Southern Shakespeare Festival

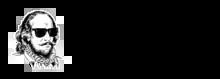
Icon for the Southern Shakespeare Company

The Southern Shakespeare Festival is an annual festival in Tallahassee, Florida, United States, organized by the Southern Shakespeare Company. The festival's first incarnation existed from 1995 to 2000. In 2012, a group of scholars saw an opportunity to revive the free outdoor festival at the award-winning Cascades Park.